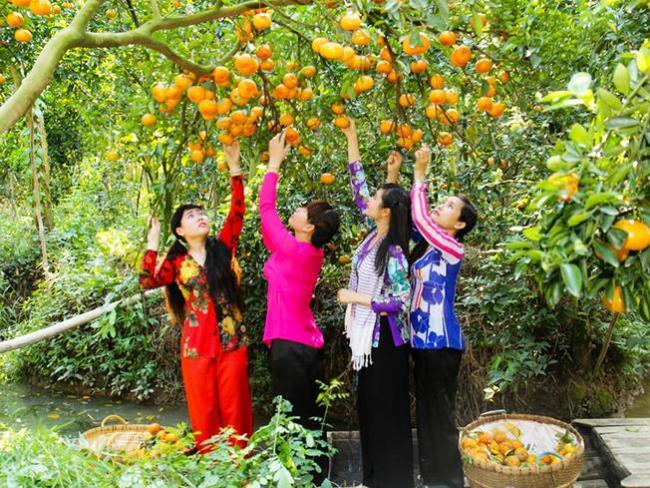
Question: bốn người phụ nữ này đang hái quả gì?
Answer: đang hái quả cam